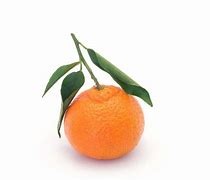
Label: mandarine